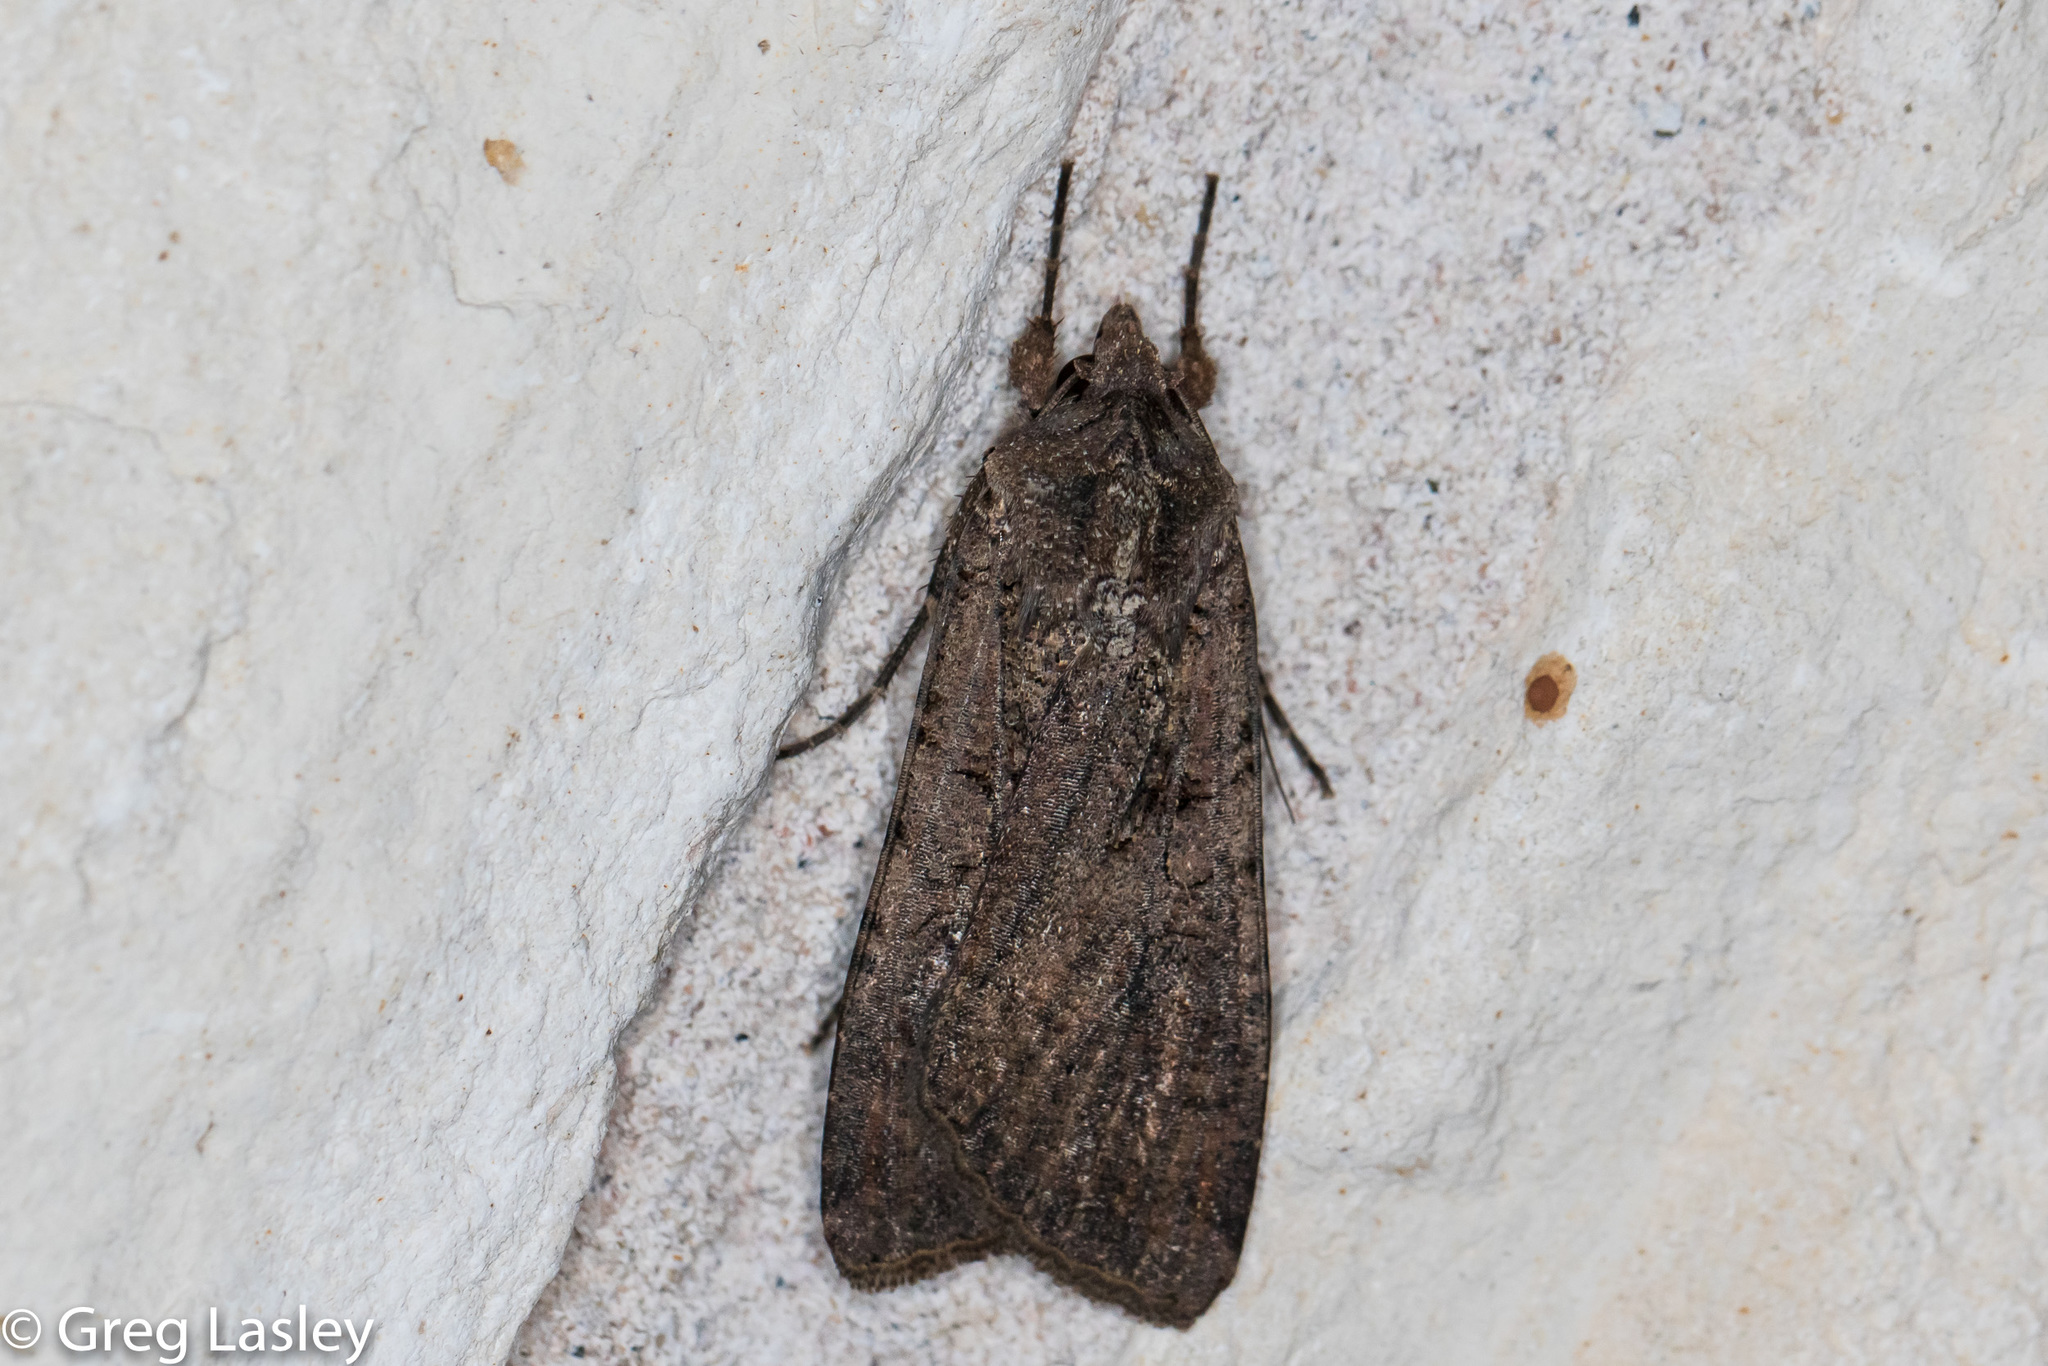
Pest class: cutworms